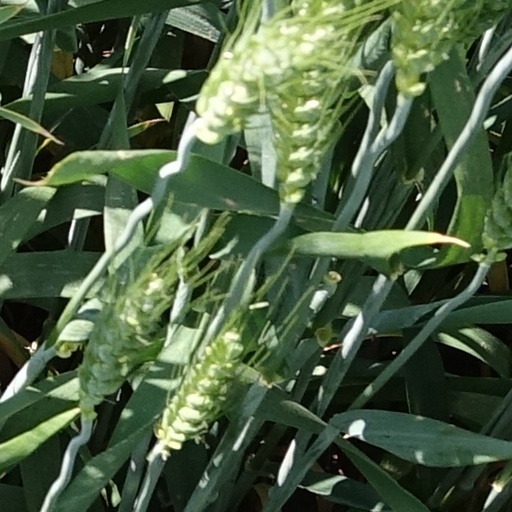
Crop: wheat